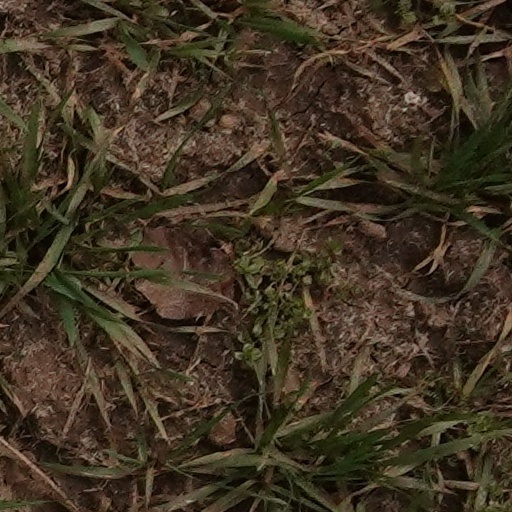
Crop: wheat